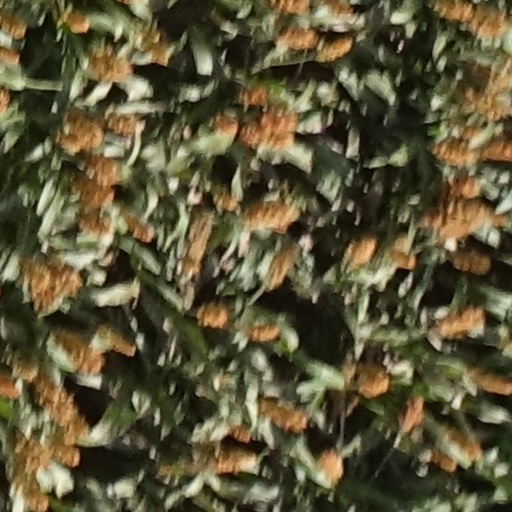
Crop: sorghum